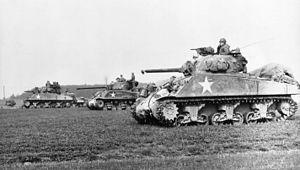
Le M4 Sherman est un char moyen et le char américain produit en plus grande quantité pendant la Seconde Guerre mondiale. Près de cinquante mille exemplaires furent produits.
Au cours de la Seconde Guerre mondiale, le European Theater of Operations ou ETO désigne pour les Forces armées des États-Unis le théâtre d'opérations de l'Europe du Nord.